Plumas Lake, California

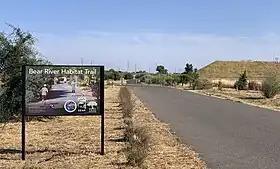
Bear River Habitat Trail

Plumas Lake currently has 15+ parks (including Wheeler Ranch) and a paved pedestrian/bike path called the Bear River Habitat Trail. Also nearby is the Plumas Lake Golf Club, Toyota Amphitheatre, and Hard Rock Hotel & Casino Sacramento at Fire Mountain.